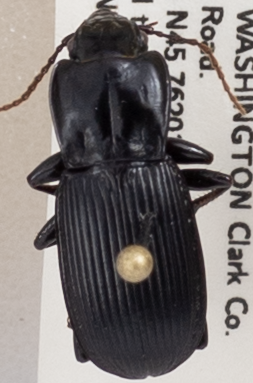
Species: Pterostichus herculaneus
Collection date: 2019-09-03
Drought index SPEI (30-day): -0.024
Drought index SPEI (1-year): -2.09
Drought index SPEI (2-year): -2.09